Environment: real
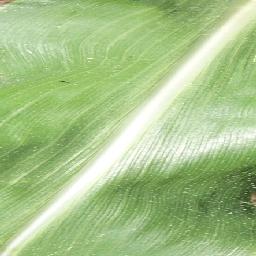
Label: healthy